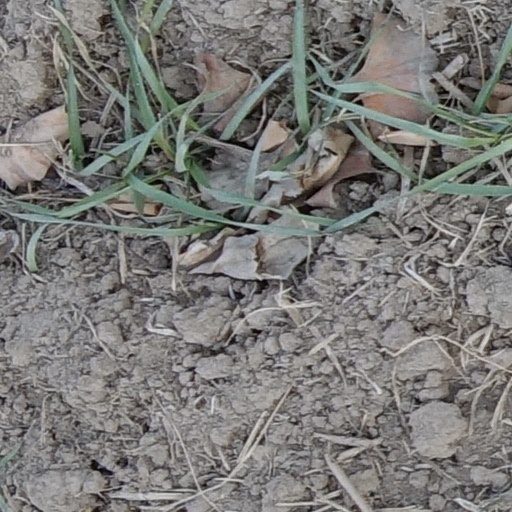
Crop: wheat